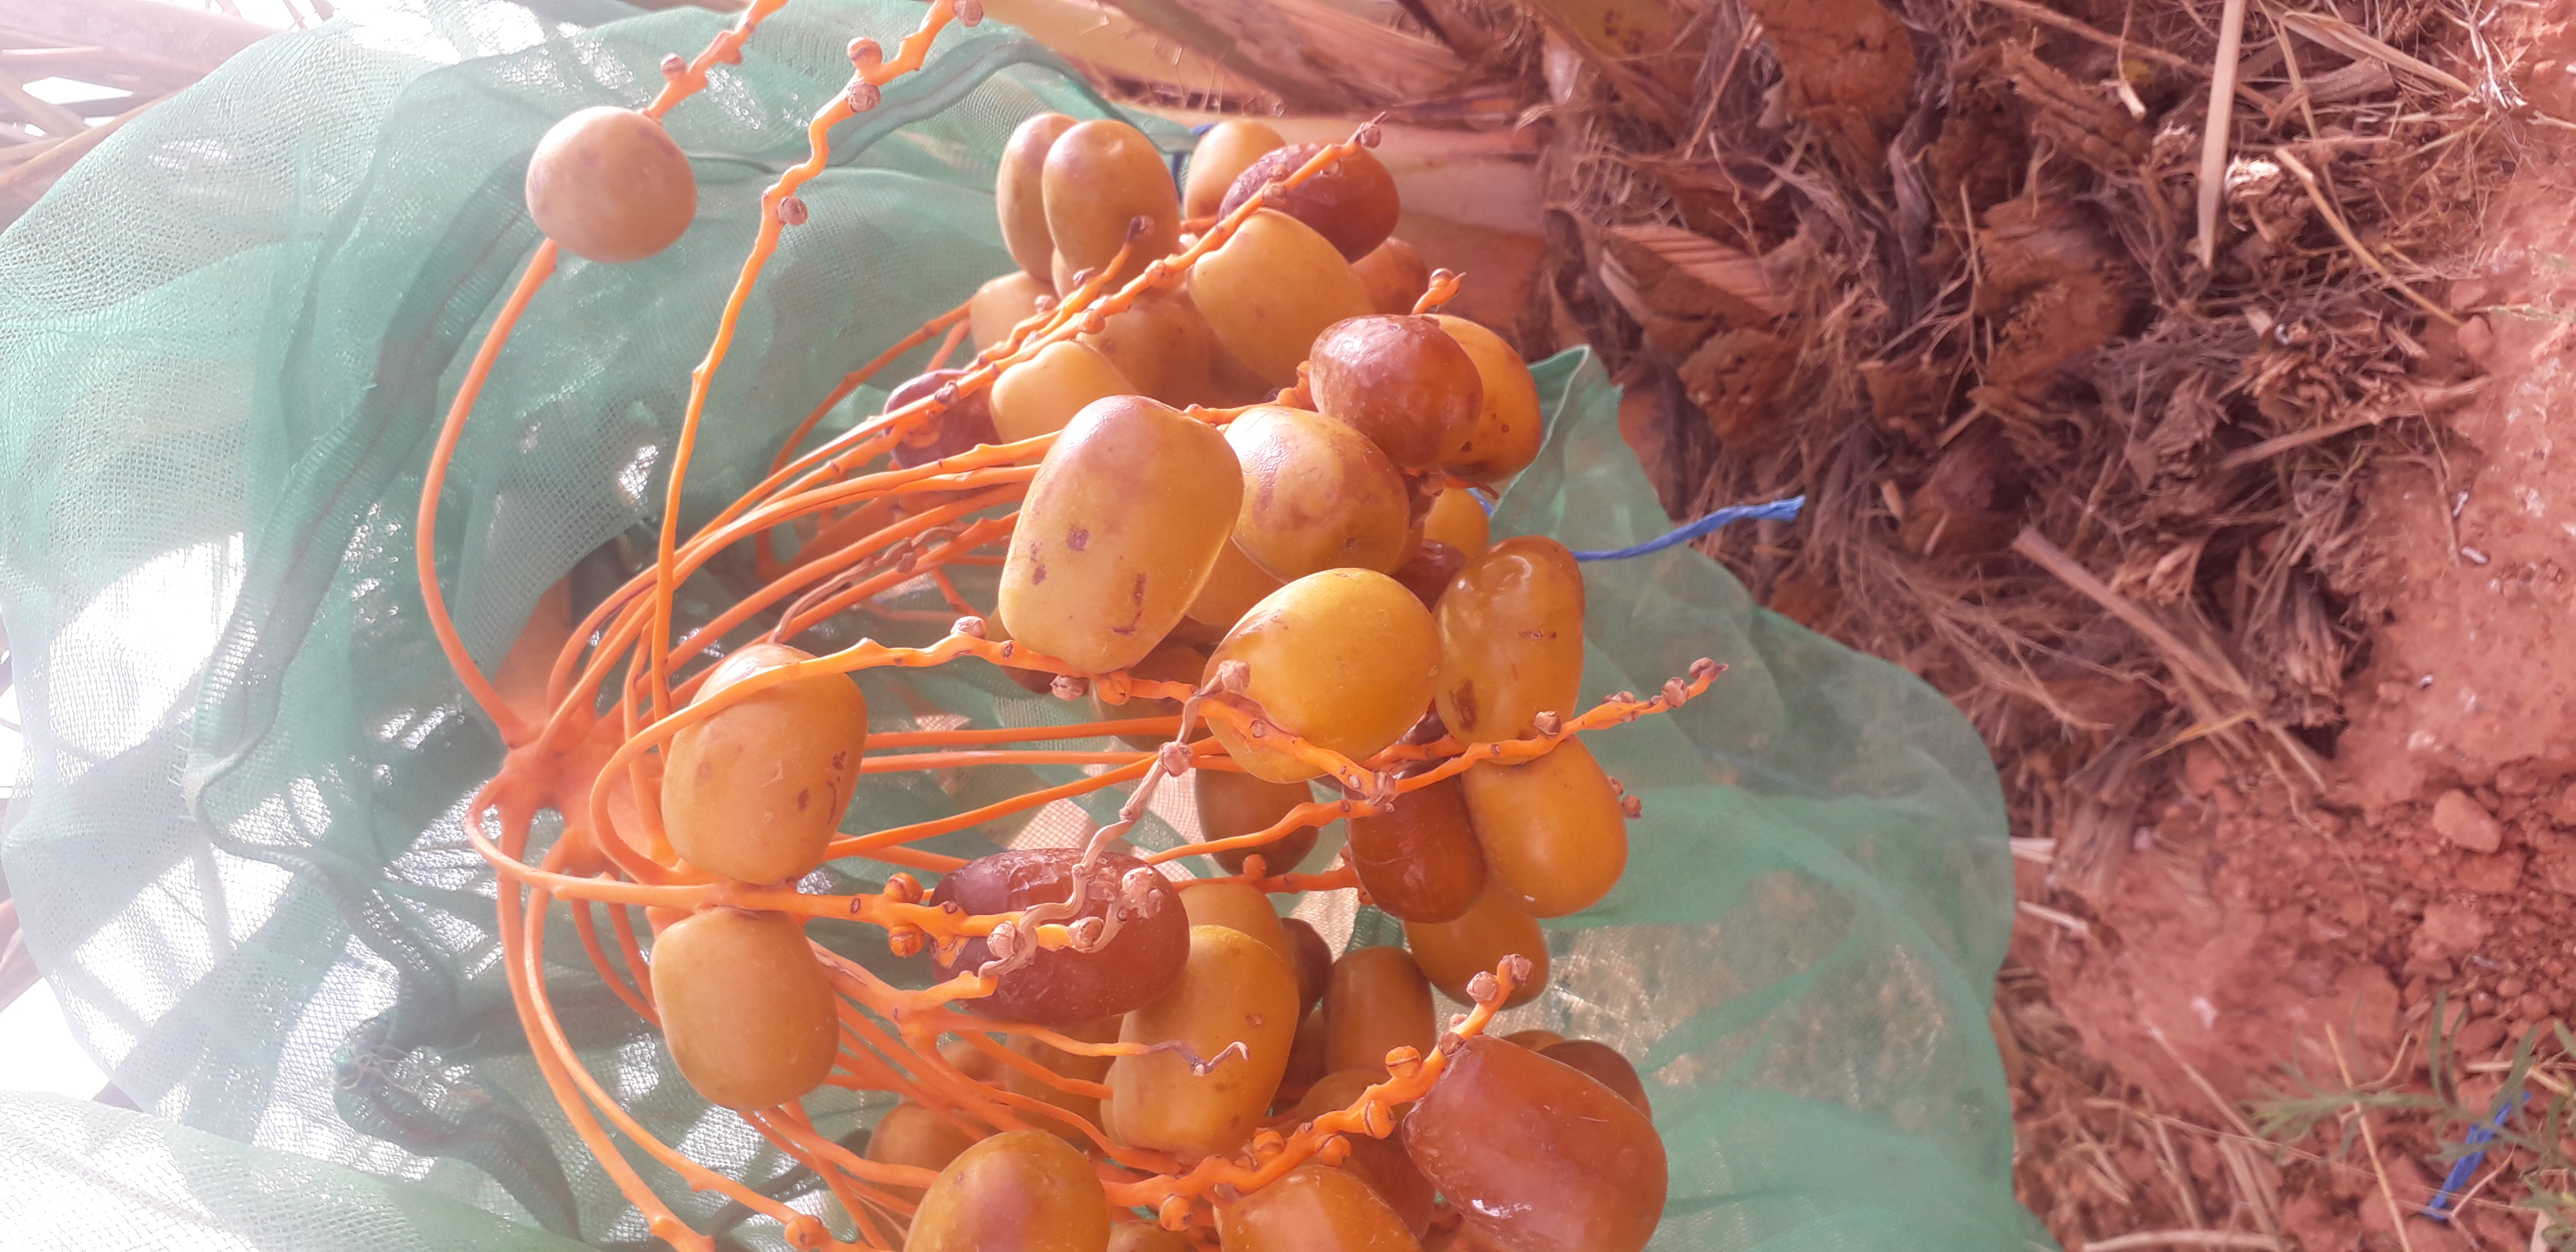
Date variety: Boufagous